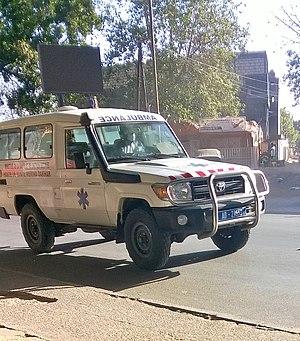
A cette période de lutte contre le COVID-19, les ambulances jouent un rôle déterminé dans le transport des patients dans les différents locaux d’hospitaliers. Ainsi l’Etat du Sénégal renforce la logistique du cops médical.
Mérina Dakhar est une localité du Sénégal, située dans le département de Tivaouane et la région de Thiès.